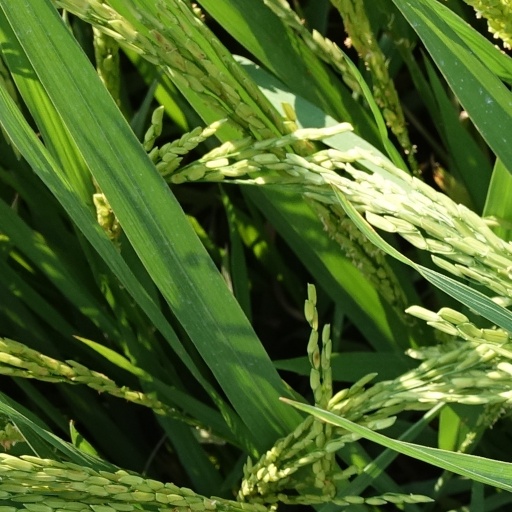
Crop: rice